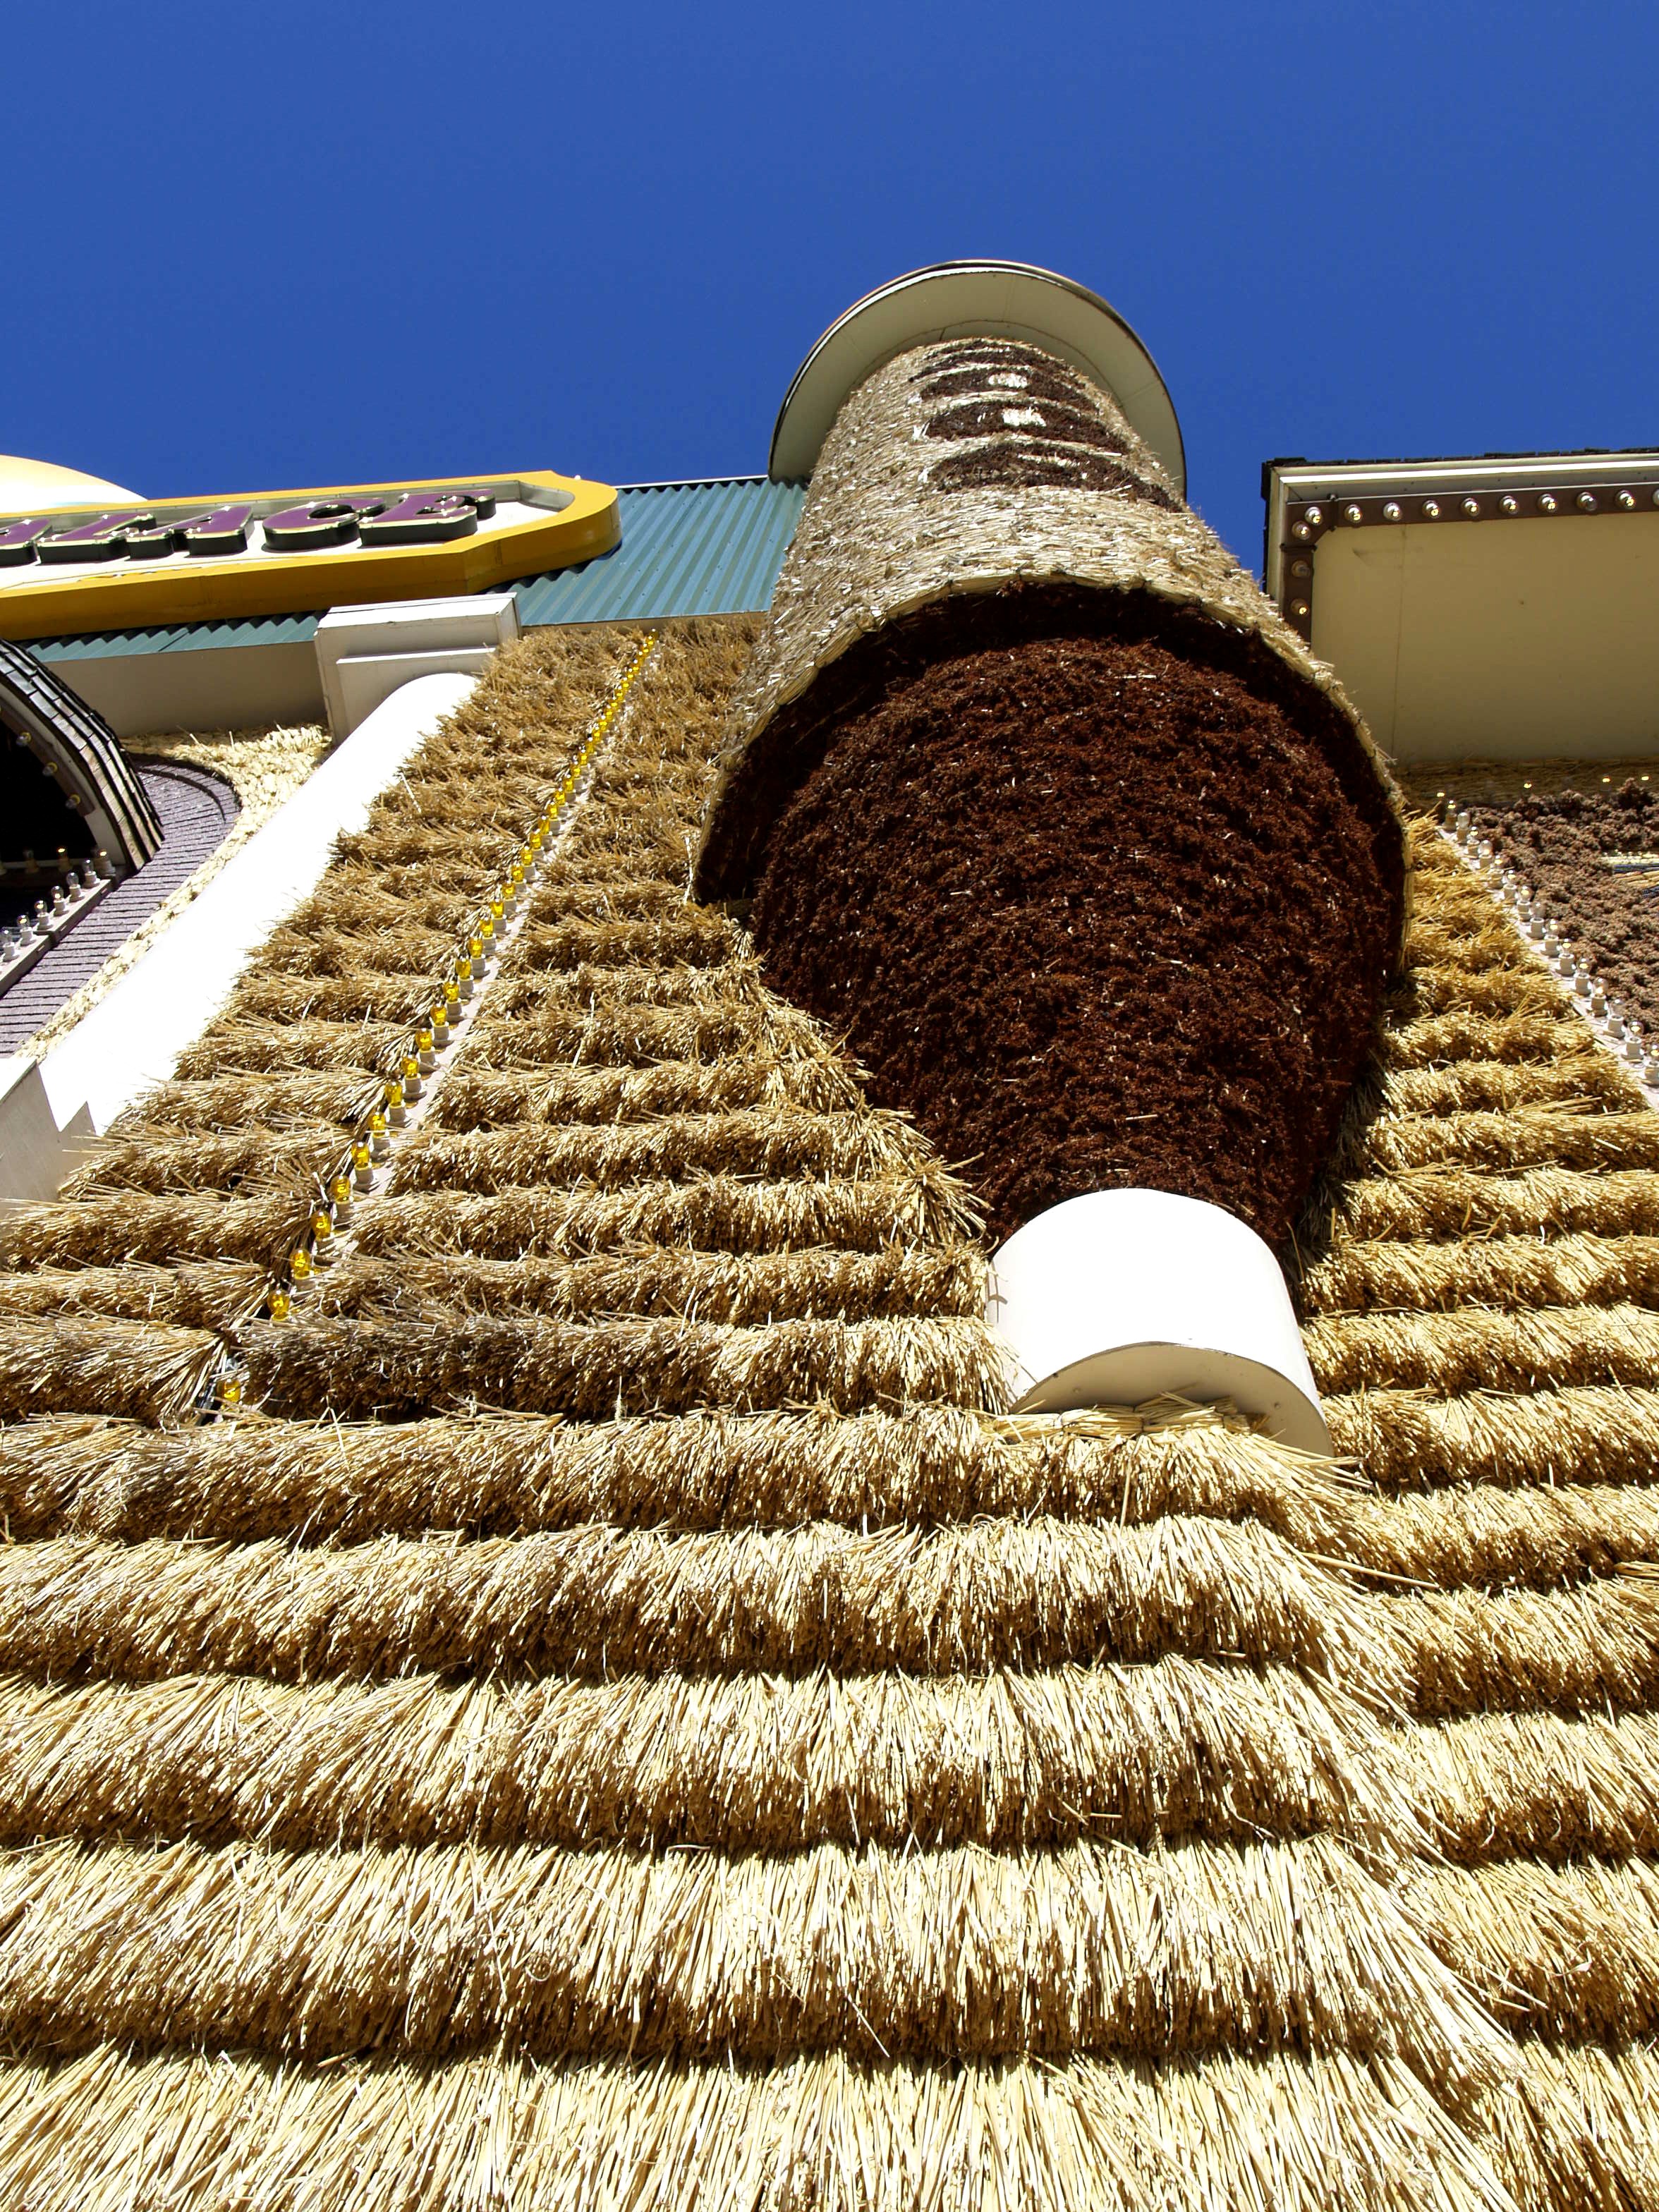
sand, field, building, wall, crop, corn, usa, soil, facade, agriculture, art, straw, south dakota, flooring, grass family, mitchell, corn palace